Longshan Temple metro station

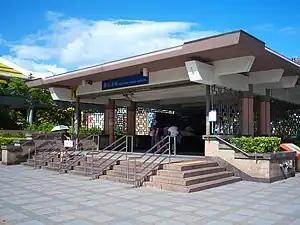
Entrance 1

Longshan Temple, formerly transliterated as Lungshan Temple Station until 2003, is a metro station in Taipei, Taiwan served by Taipei Metro. The station is named for the nearby Lungshan Temple.